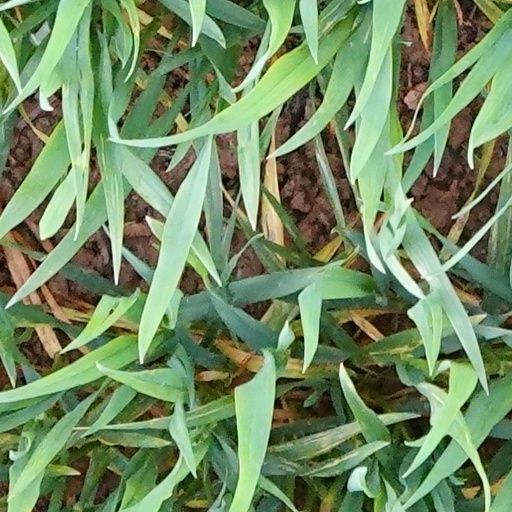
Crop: wheat